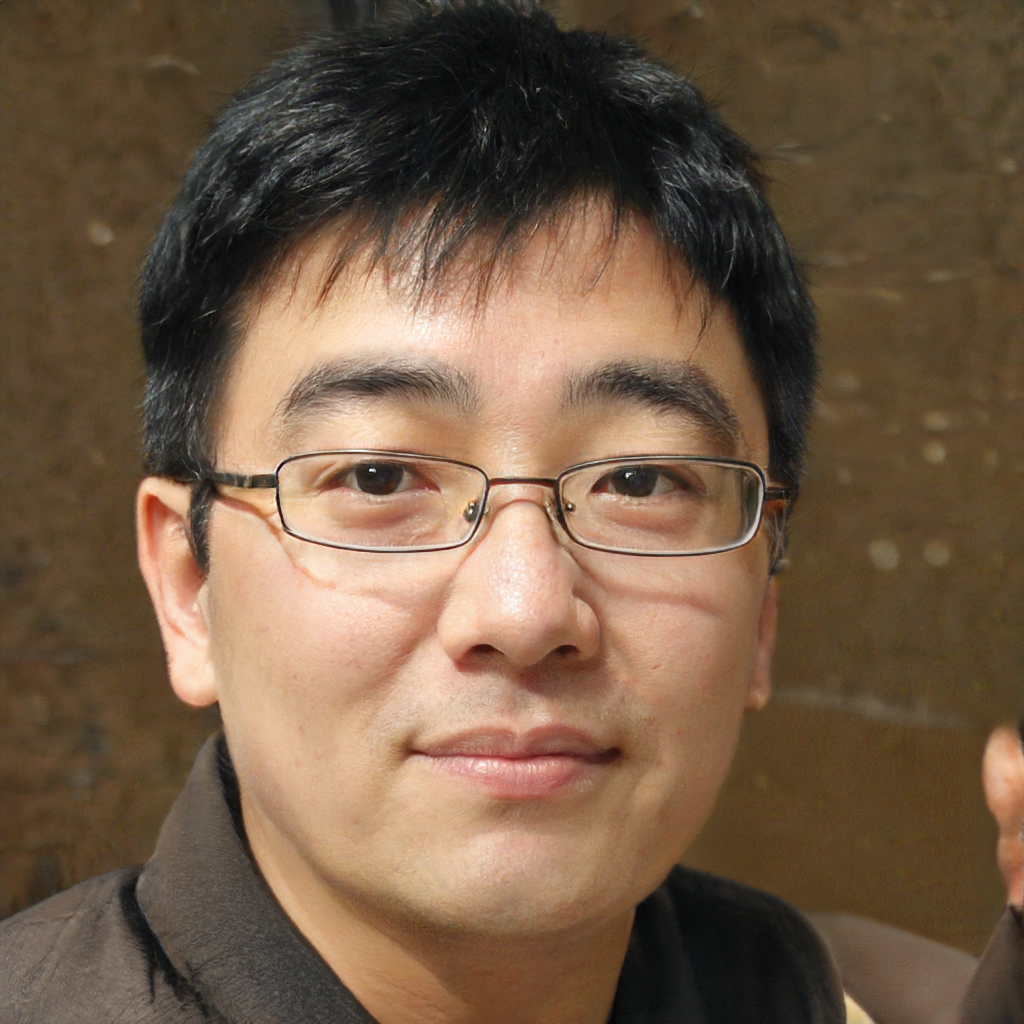
Gender: Male